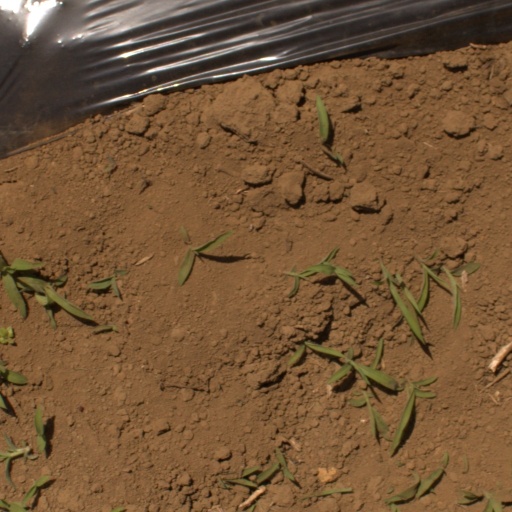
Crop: Jerusalem artichoke